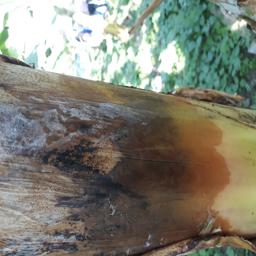
Label: PSEUDOSTEM WEEVIL